Las Iguanas

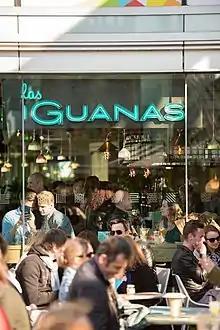
A Las Iguanas restaurant in London

The first Las Iguanas opened on St Nicholas Street, Bristol, in April 1991, offering a Latin American-themed menu. A further 53 restaurants have opened in the UK including Bath, Birmingham, Manchester, London and Edinburgh.